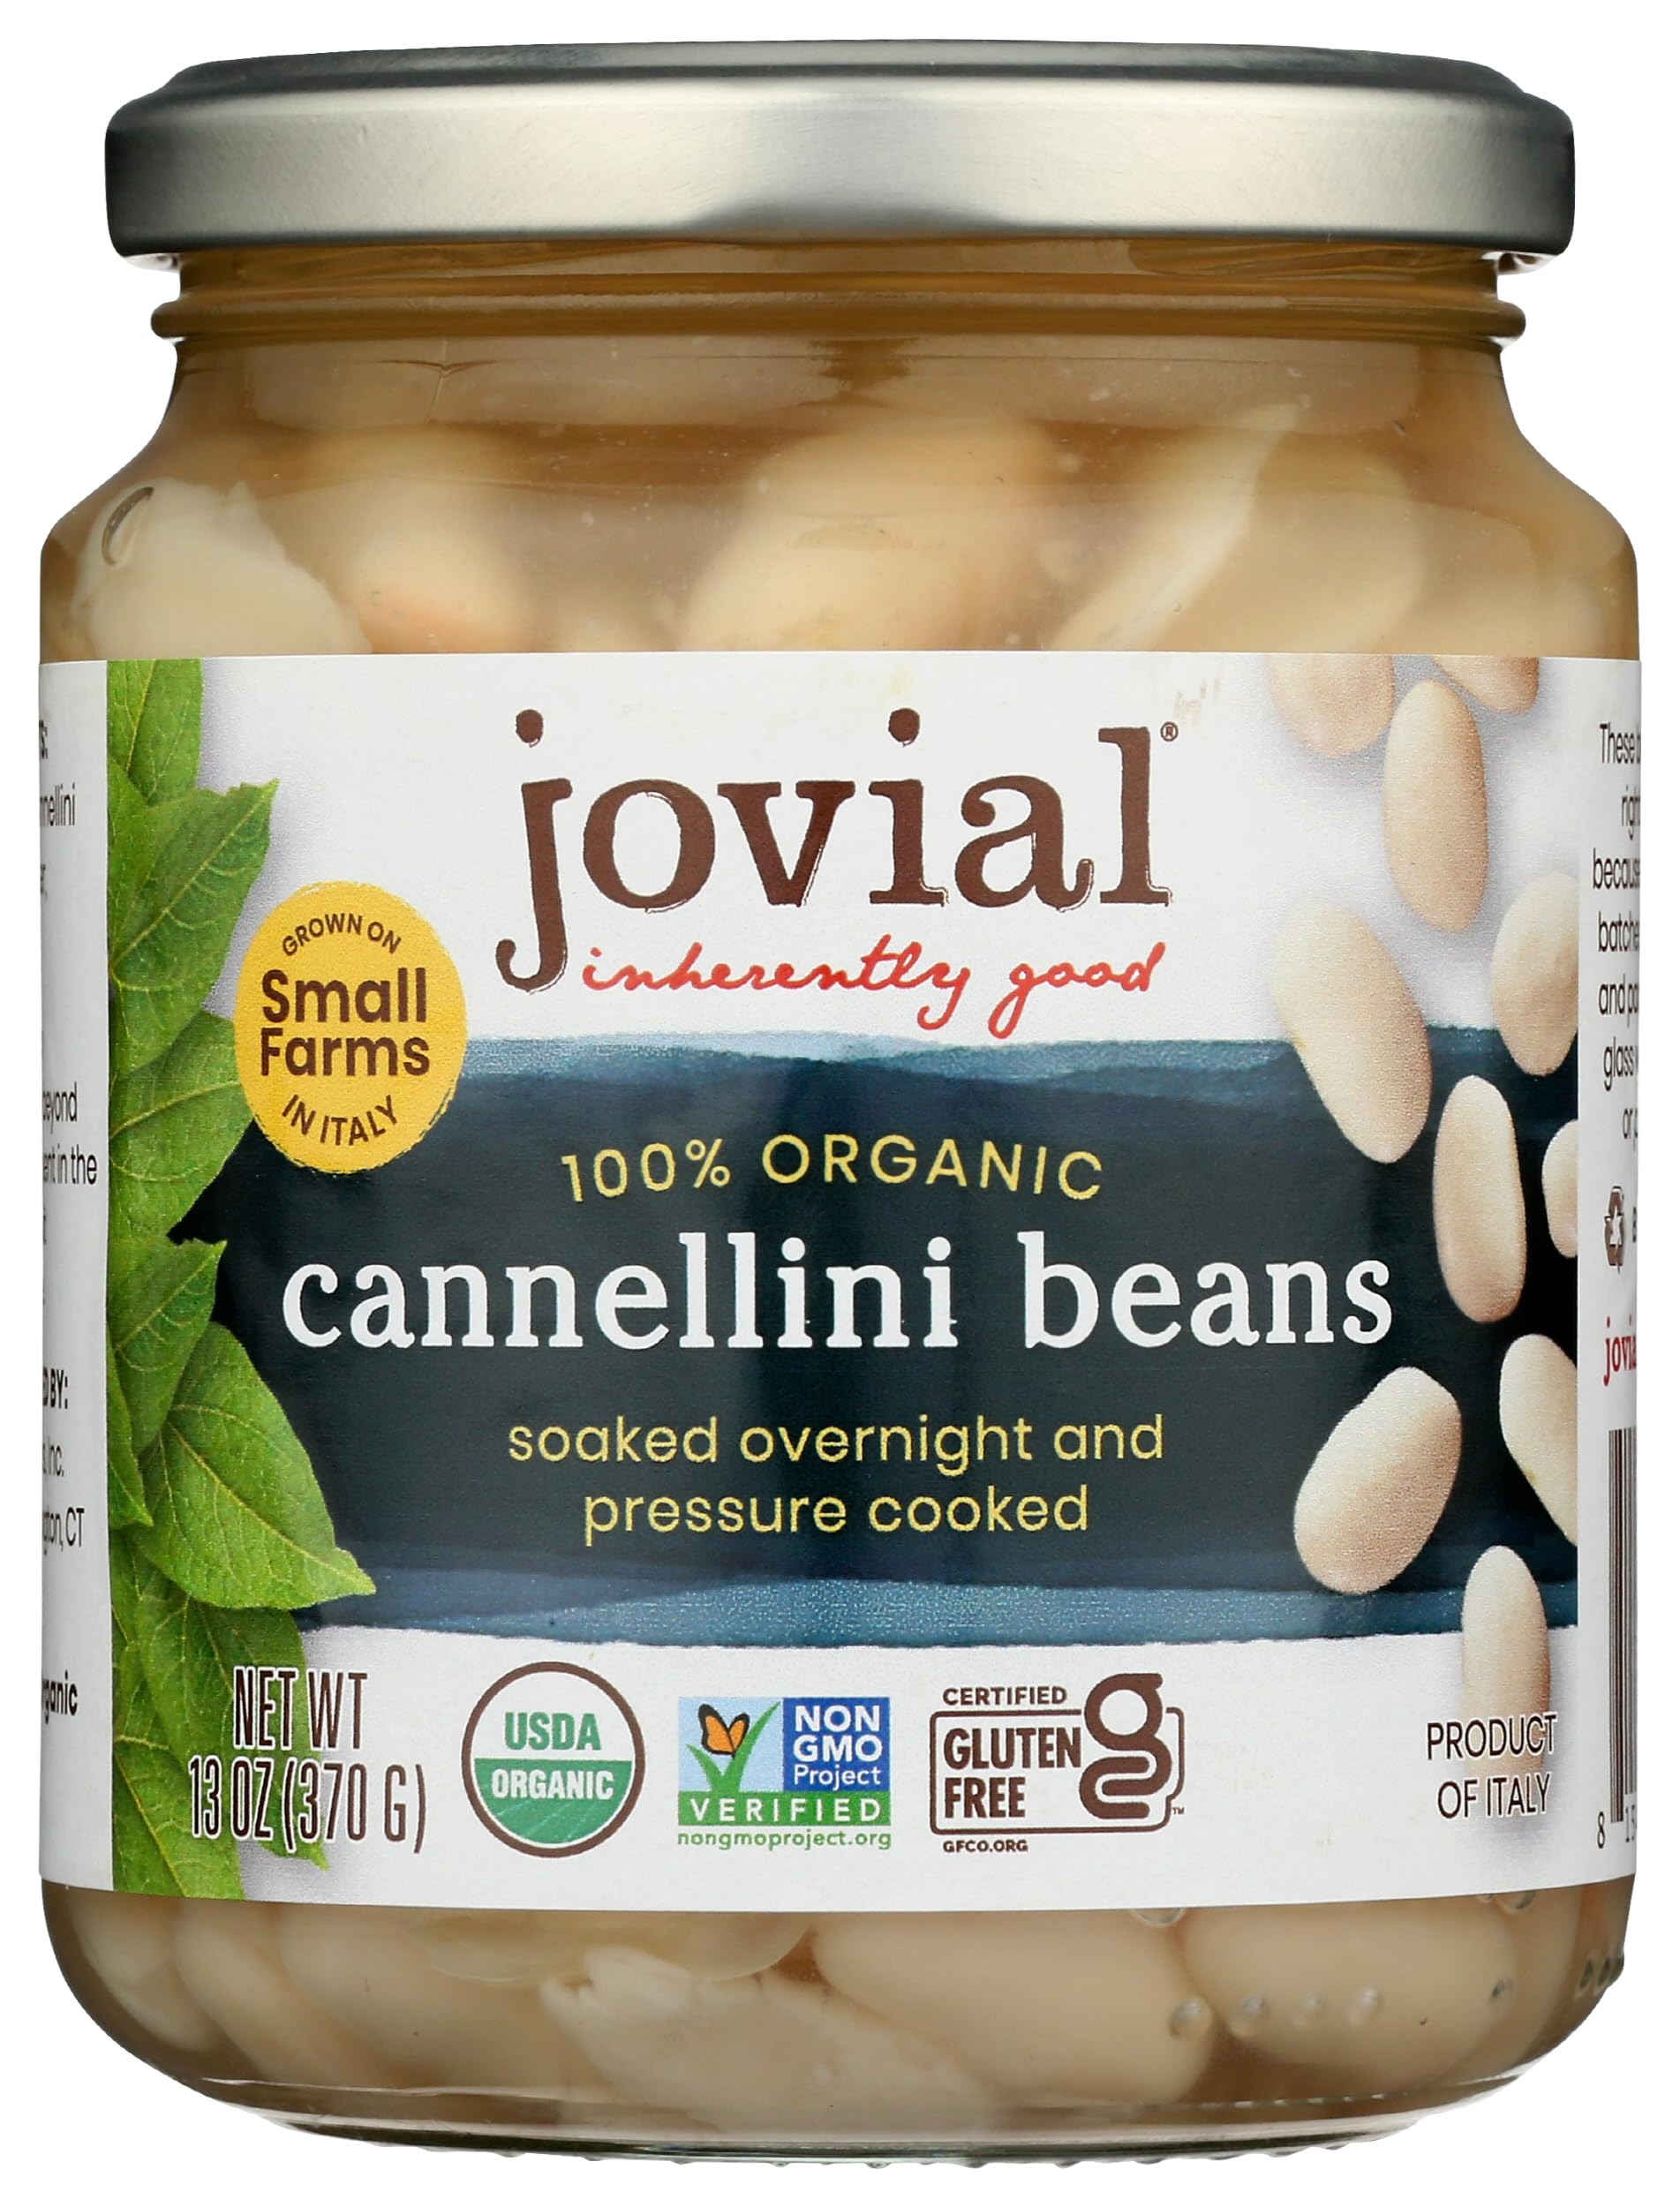
Item Name: Jovial Organic Cannellini Beans, 13 oz
Bullet Point 1: USDA organic
Bullet Point 2: Gluten free
Bullet Point 3: Traditionally prepared in Italy
Value: 13.0
Unit: Ounce

Price: 12.87